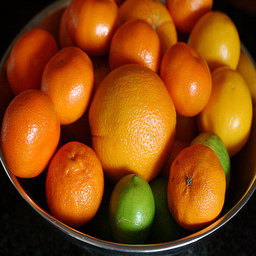
Label: Orange